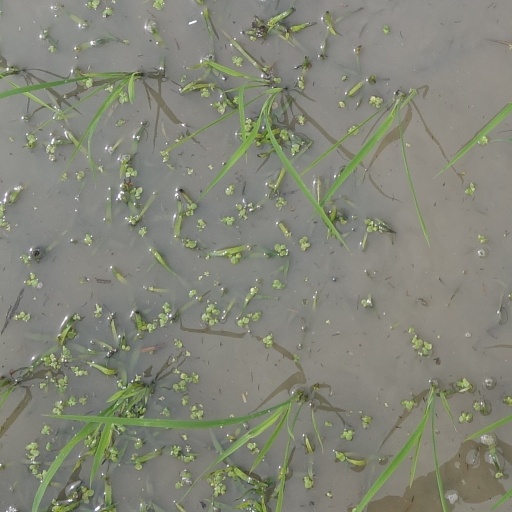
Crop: rice